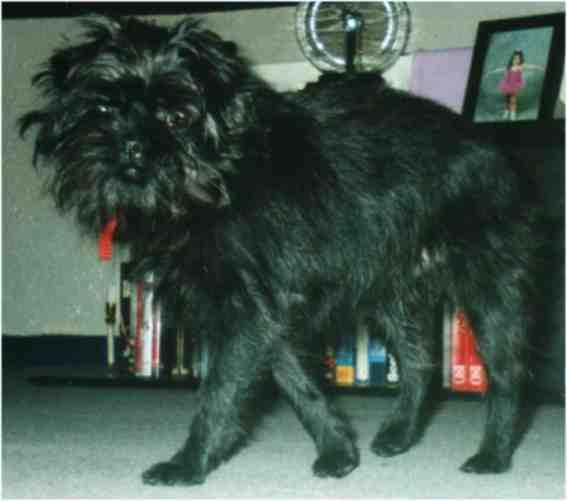
affenpinscher